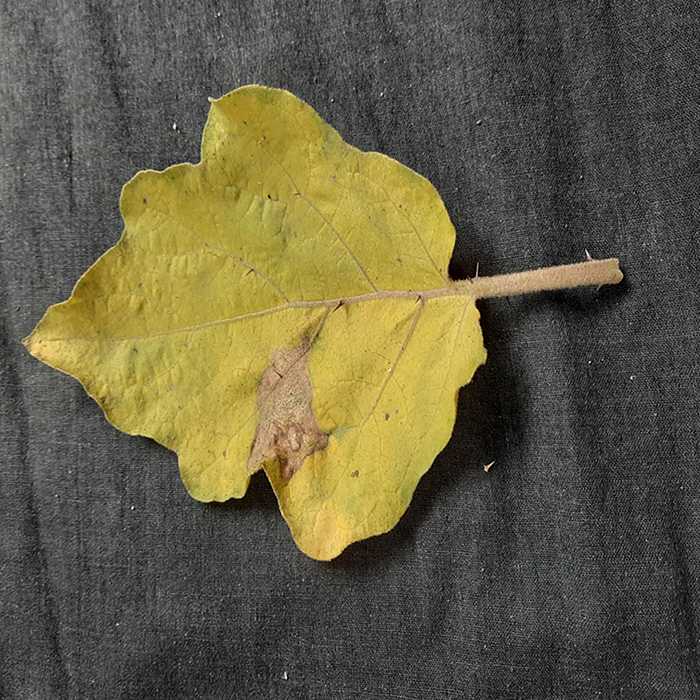
Plant: Eggplant
Label: Eggplant verticillium wilt